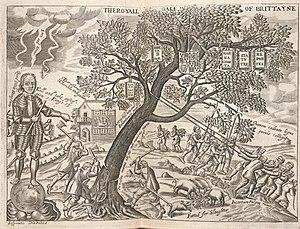
Clement Walker est un avocat et homme politique anglais du XVIIᵉ siècle. Membre du Long Parlement, il devient l'un de ses plus véhéments critiques et s'allie à William Prynne.
Eikon Basilike, sous-titré The Pourtrature of His Sacred Majestie in His Solitudes and Sufferings, est une autobiographie spirituelle supposée attribuée au roi d'Angleterre Charles Iᵉʳ. Elle a été publiée le 9 février 1649, dix jours après la décapitation du roi par le Parlement d'Angleterre à la suite de la Première révolution anglaise en 1649.